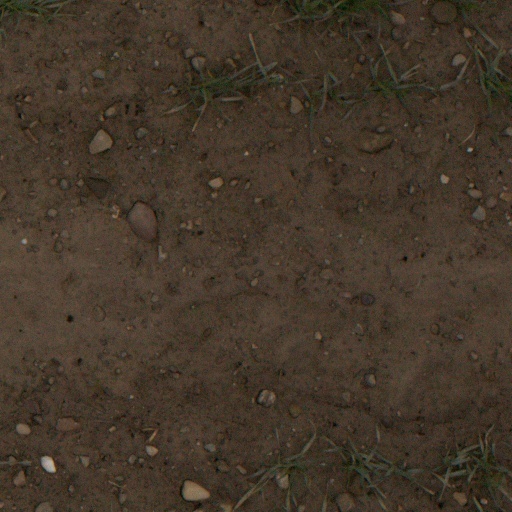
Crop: wheat